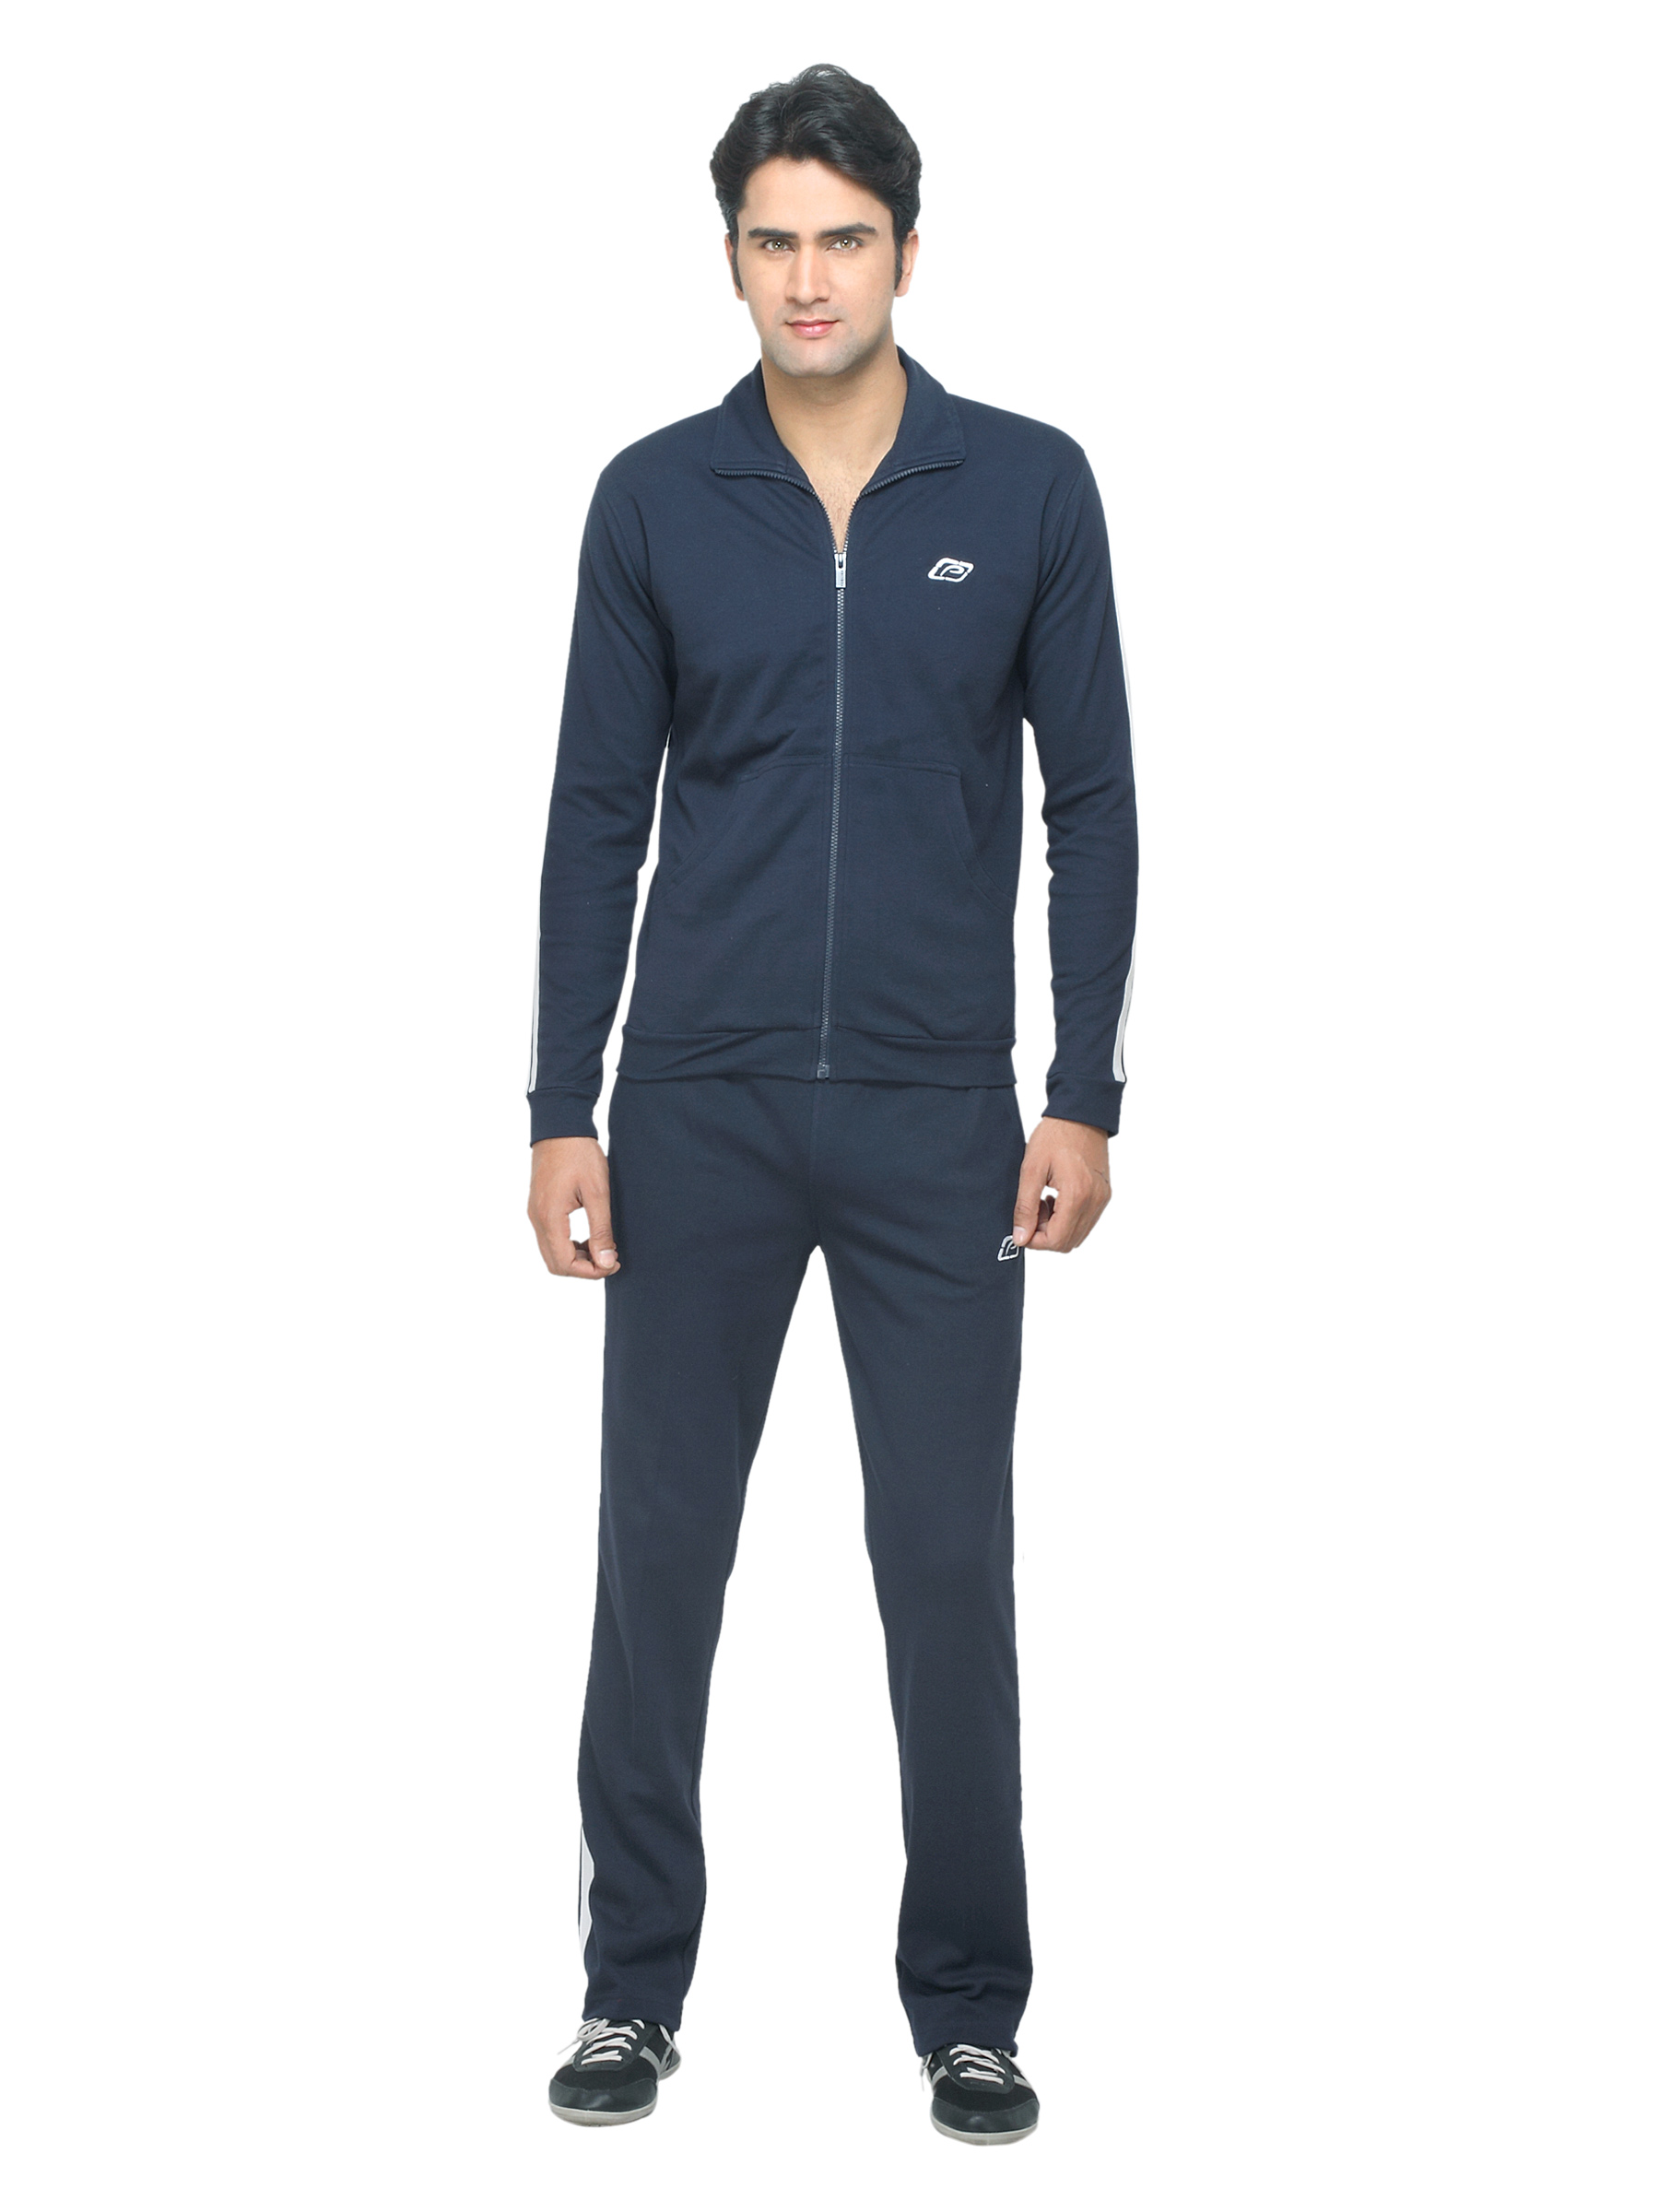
Proline Men Navy Tracksuit
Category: Apparel / Bottomwear / Tracksuits
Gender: Men
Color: Navy Blue
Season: Summer 2013
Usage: Sports